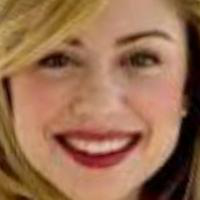
Age group: age 31-40